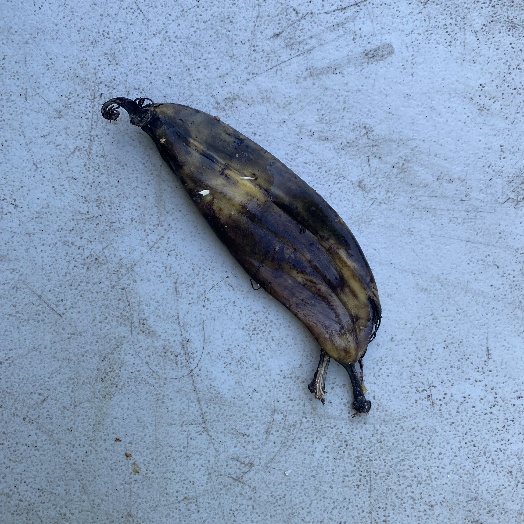
Label: generalcompost